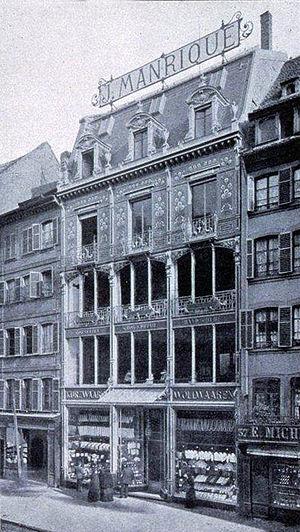
Strasbourg
Gustave Henri Krafft, avant 1920 également Gustav Krafft, est un architecte et peintre alsacien.
L'immeuble aux 33-37, rue des Grandes-Arcades est un monument historique situé à Strasbourg, dans le département français du Bas-Rhin.